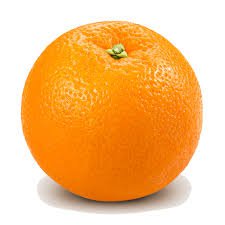
Label: Orange